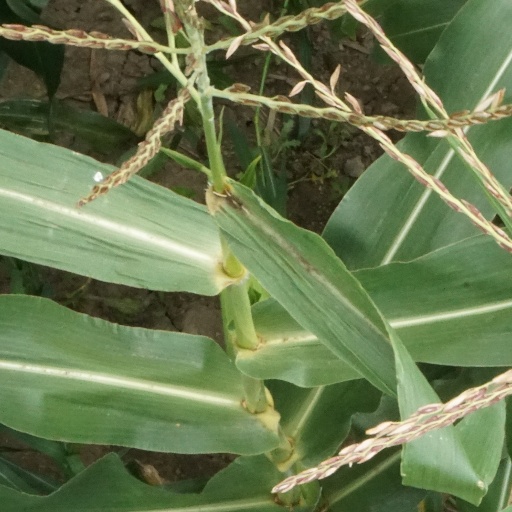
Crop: maize; corn